Italy–Switzerland border

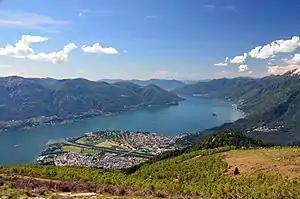
View across Lago Maggiore towards Italy, with Ascona in the foreground, Brissago and Cannobio on the right bank and Luino in the background

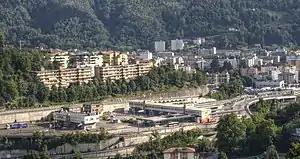
The border crossing at Chiasso

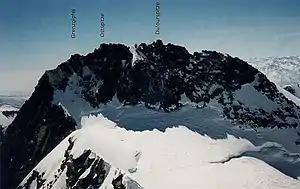
View of Grenzgipfel, the highest point of the Swiss border, just off Dufourspitze, the highest point on Swiss soil.

The border between the modern states of Switzerland and Italy extends for , from the French-Swiss-Italian tripoint at Mont Dolent in the west to the Austrian-Swiss-Italian tripoint near Piz Lad in the east.